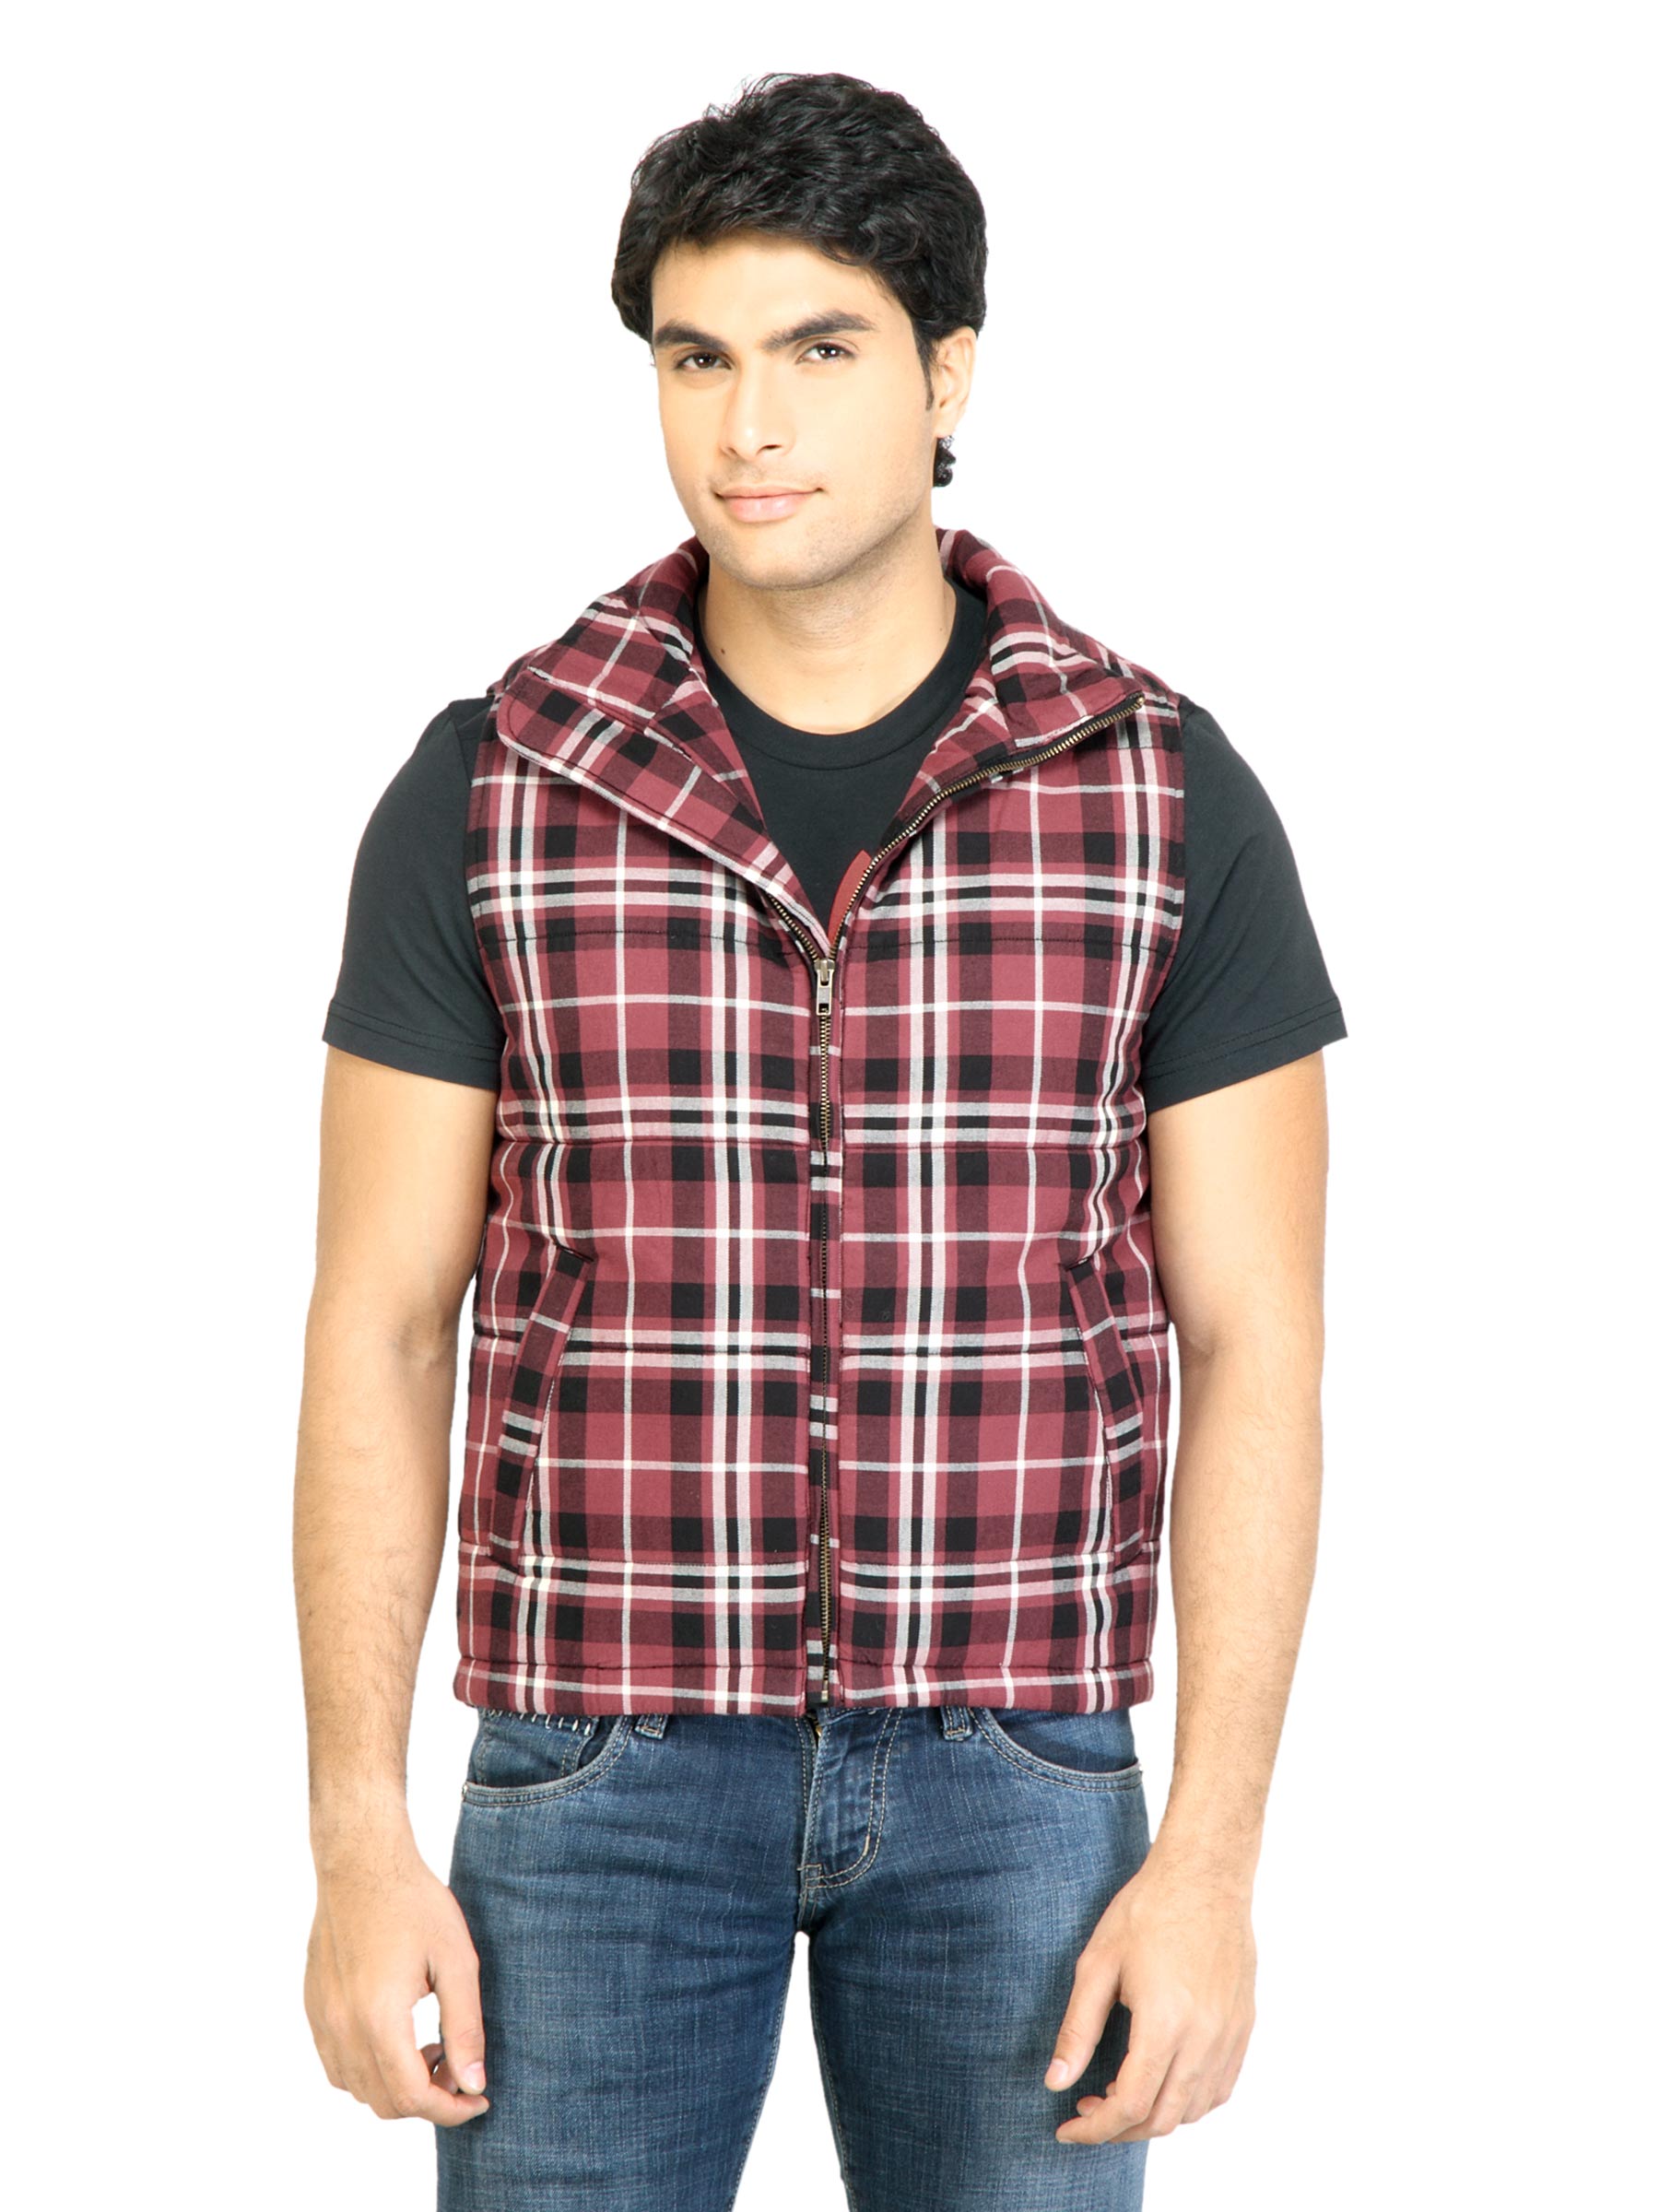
United Colors of Benetton Men Check Maroon Jacket
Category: Apparel / Topwear / Jackets
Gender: Men
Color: Maroon
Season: Fall 2011
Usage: Casual